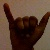
The image shows a hand gesture representing the letter 'Y' in Indian Sign Language.